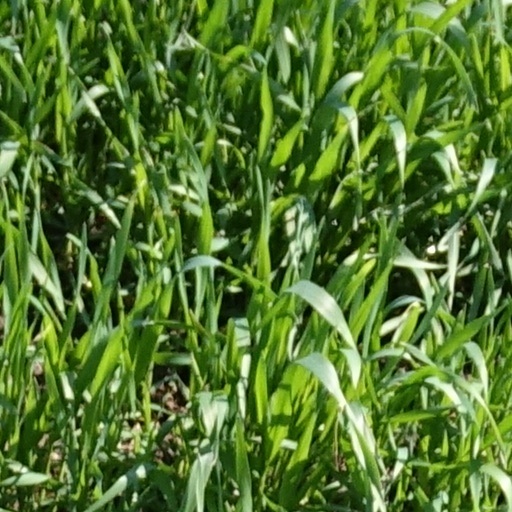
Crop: wheat